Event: Ecuador Earthquake
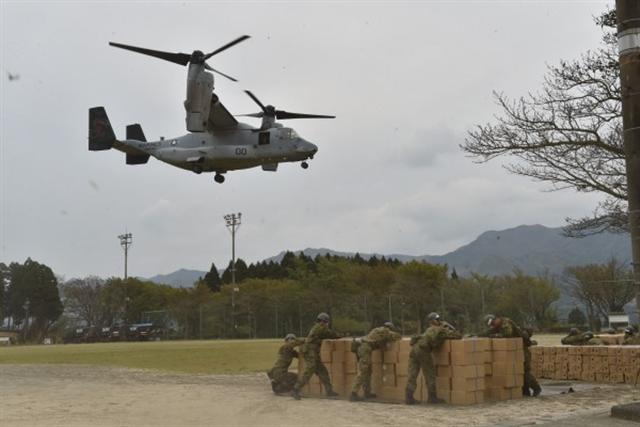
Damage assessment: no_damage